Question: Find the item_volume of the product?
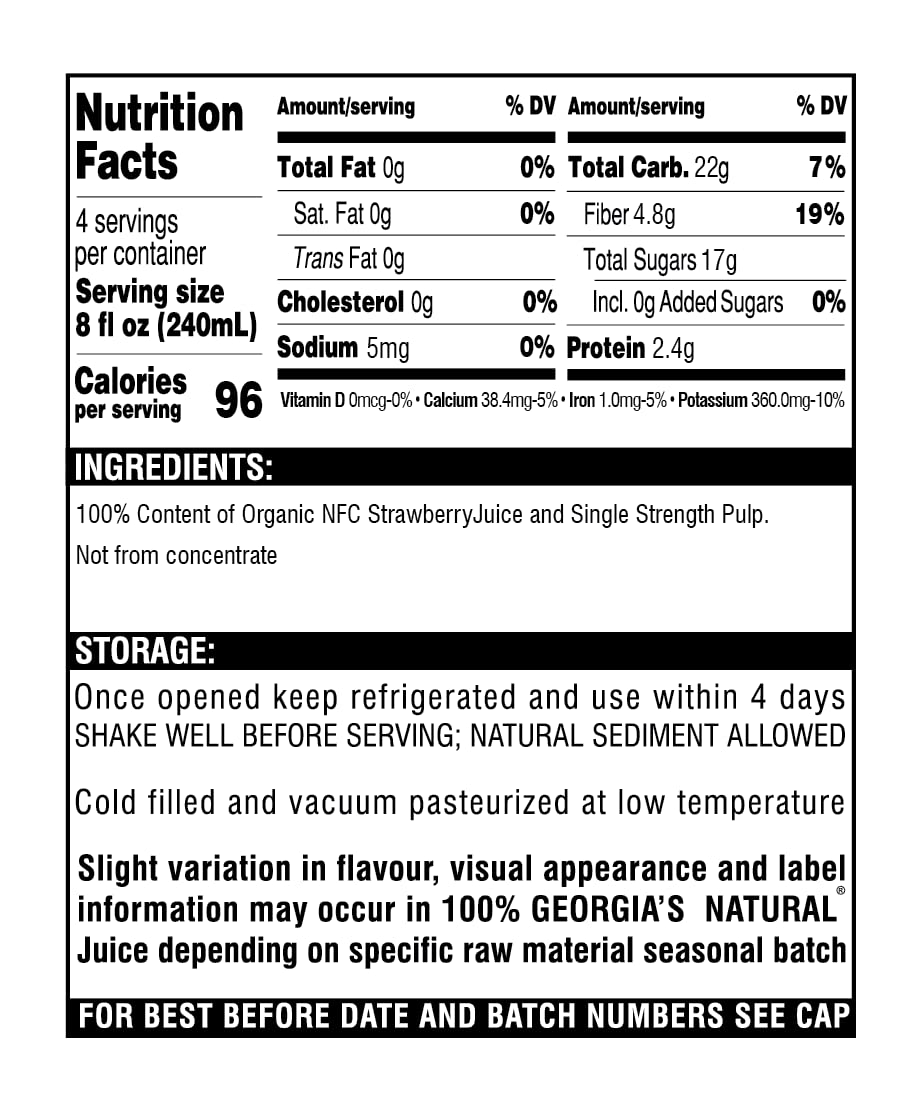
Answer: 8.0 fluid ounce